The Goldbergs (2013 TV series)

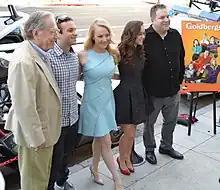
From left to right: Segal, Gentile, McLendon-Covey, Orrantia, and Garlin

The project originally received a script commitment from Fox in August 2011. After Adam Goldberg's previous show, "Breaking In", was canceled, he did not want to wait for another pilot season to arrive and moved it to ABC, who agreed to produce it immediately. When the project first landed at ABC, the title of the show was to be "How the F--- Am I Normal?", before being revised to "How the Hell Am I Normal?" in early 2013. The final title of the show was first announced by ABC in April 2013.